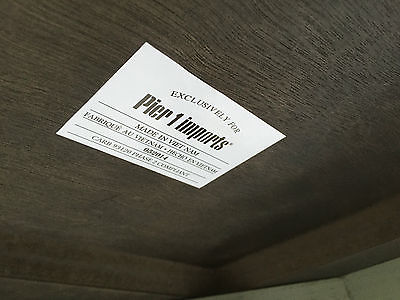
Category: table